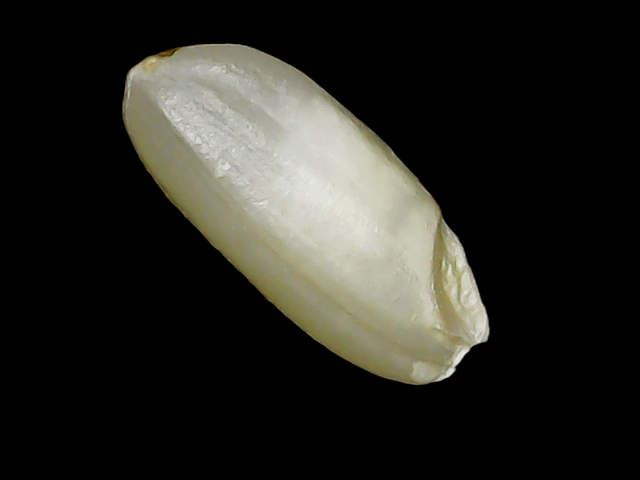
Rice variety: Binadhan10